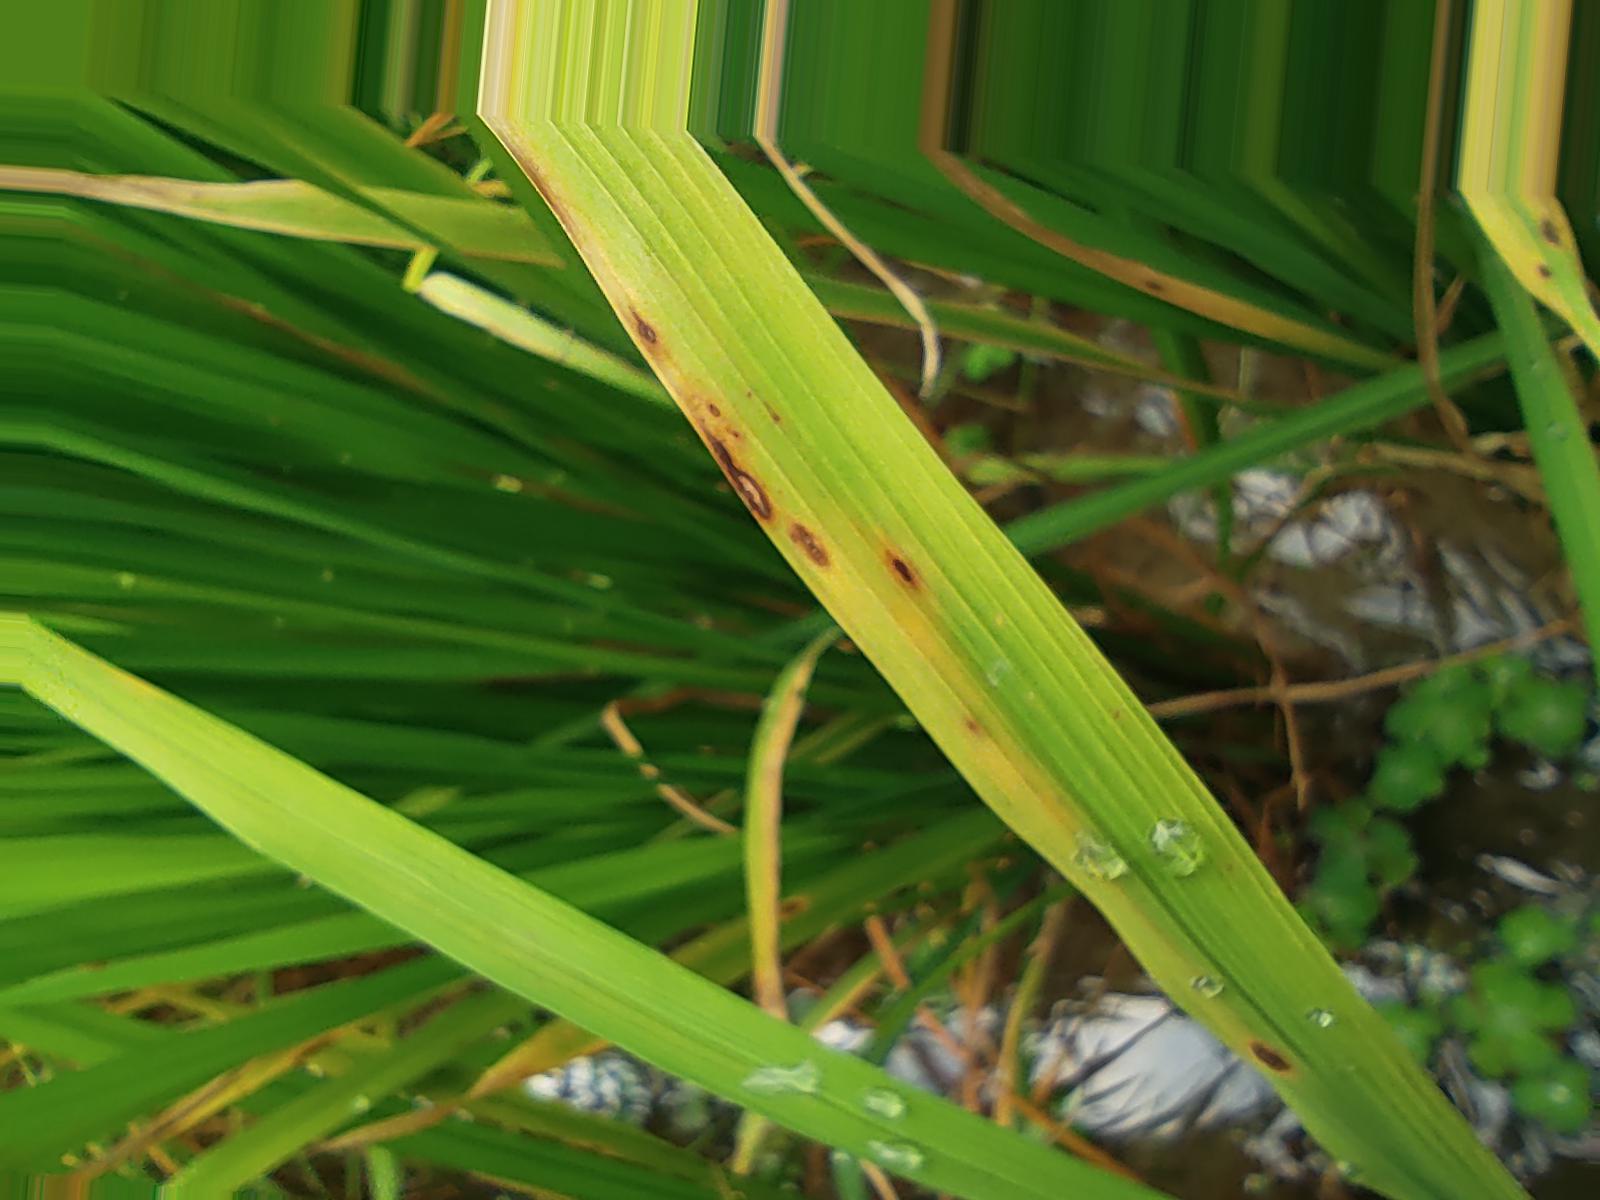
Nhãn: Bệnh Gạch Nâu ( Narrow Brown Spot )